Yorkdale Shopping Centre

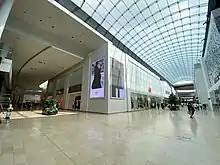
High glass atrium running completed in 2006

In 2005, a expansion on the former site of its Eaton's department store increased the size of Yorkdale to , and increased the number of stores from about 210 to 260. A highlight of this expansion was the construction of a high glass atrium running in length, which hangs from an exterior support structure. The expansion added Old Navy, Zara, H&M, and Home Outfitters as sub-anchors. This gave Yorkdale the title of the third-largest shopping mall in Ontario after sister mall Square One Shopping Centre in Mississauga and Cadillac Fairview's Toronto Eaton Centre in downtown Toronto, ahead of Scarborough Town Centre in terms of retail floor space.